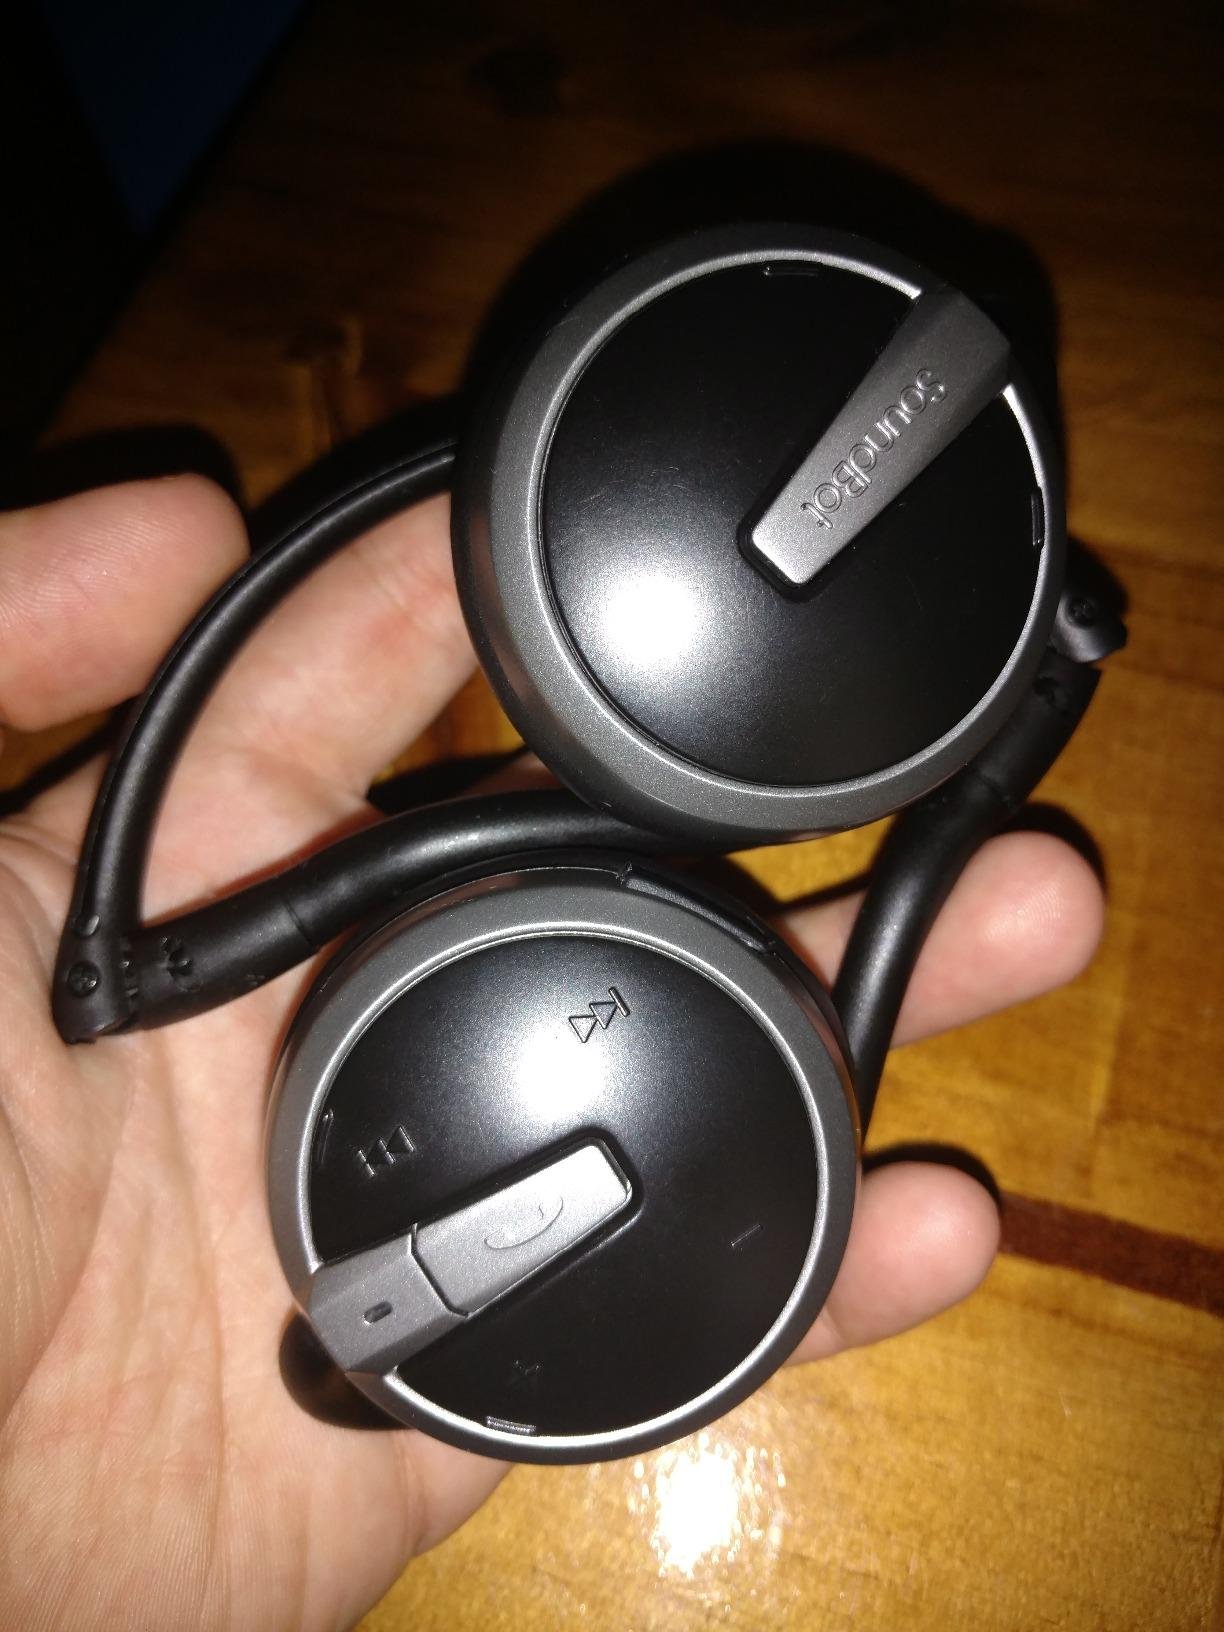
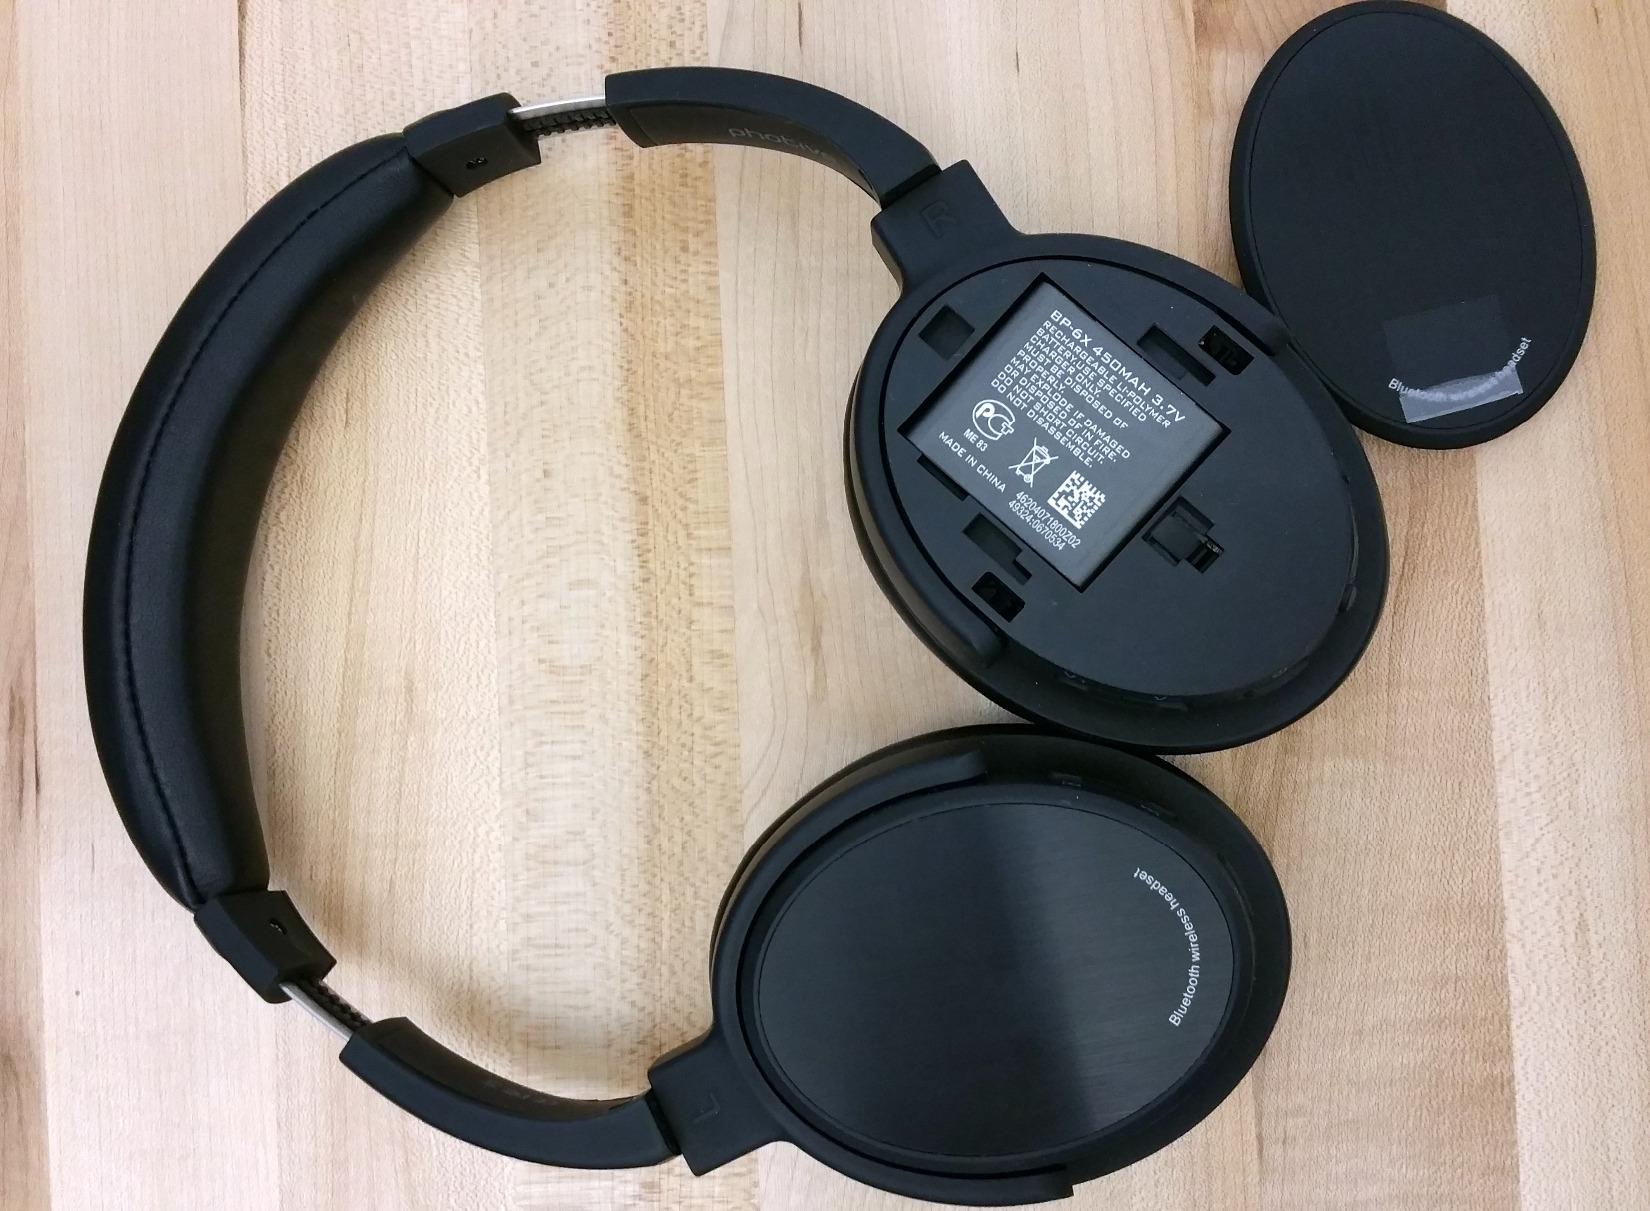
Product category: headphones
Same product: no